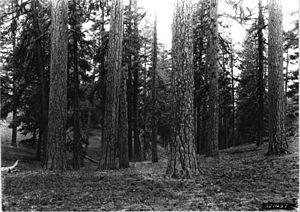
La Paruline de Grace est une espèce de passereaux appartenant à la famille des Parulidae.